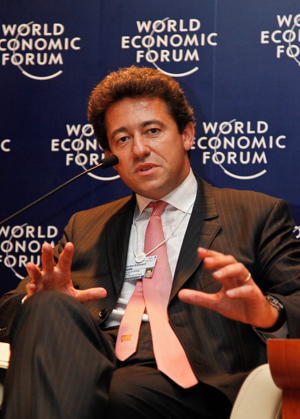
Charles-Édouard Bouée, né le 17 mai 1969, est un homme d'affaires français. Il est président-directeur général du cabinet de conseil Roland Berger le 28 juin 2014.